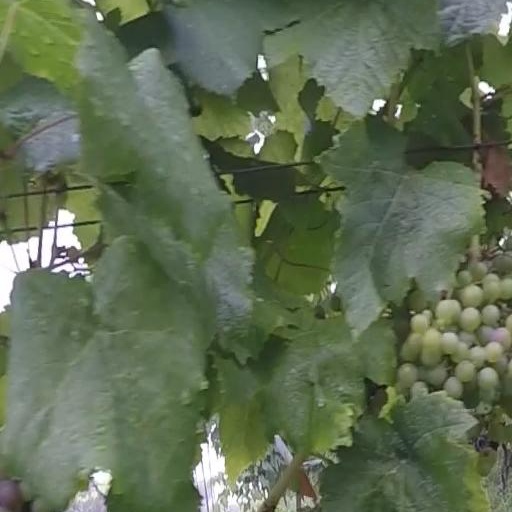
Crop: grape